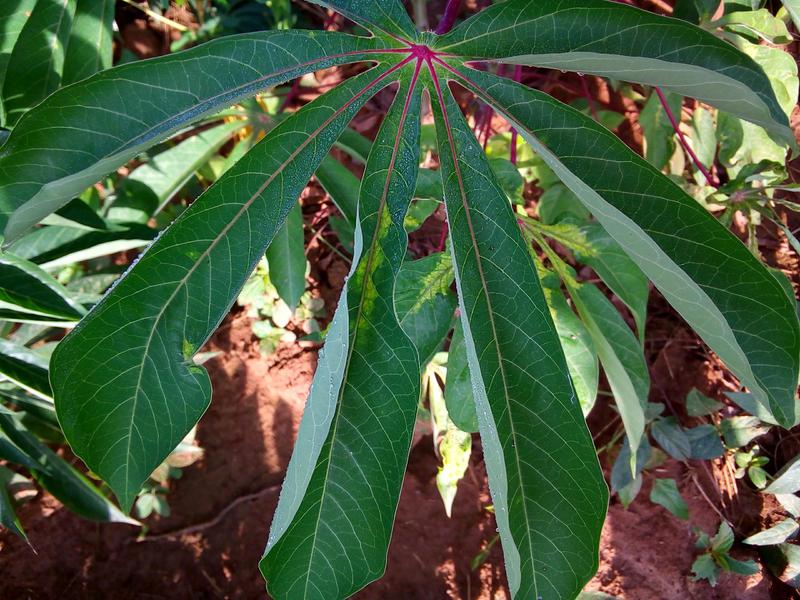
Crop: cassava
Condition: mosaic_disease